Repatriation (cultural property)

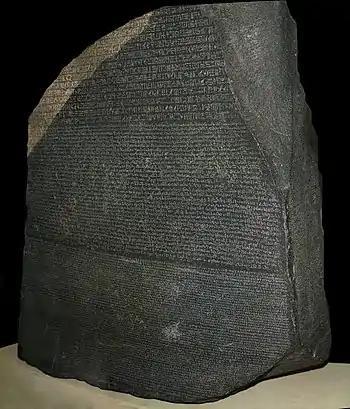
The Rosetta Stone, key to the decipherment of Egyptian hieroglyphs, 196 BC

According to Roman myth, Rome was founded by Romulus, the first victor to dedicate spoils taken from an enemy ruler to the Temple of Jupiter Feretrius. In Rome's many subsequent wars, blood-stained armor and weaponry were gathered and placed in temples as a symbol of respect toward the enemies' deities and as a way to win their patronage. As Roman power spread throughout Italy where Greek cities once reigned, Greek art was looted and ostentatiously displayed in Rome as a triumphal symbol of foreign territories brought under Roman rule. However, the triumphal procession of Marcus Claudius Marcellus after the fall of Syracuse in 211 is believed to have set a standard of reverence to conquered sanctuaries as it engendered disapproval by critics and a negative social reaction.